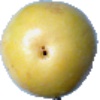
Label: maracuja